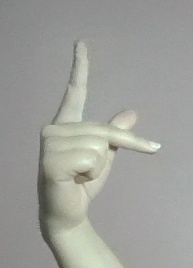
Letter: dha